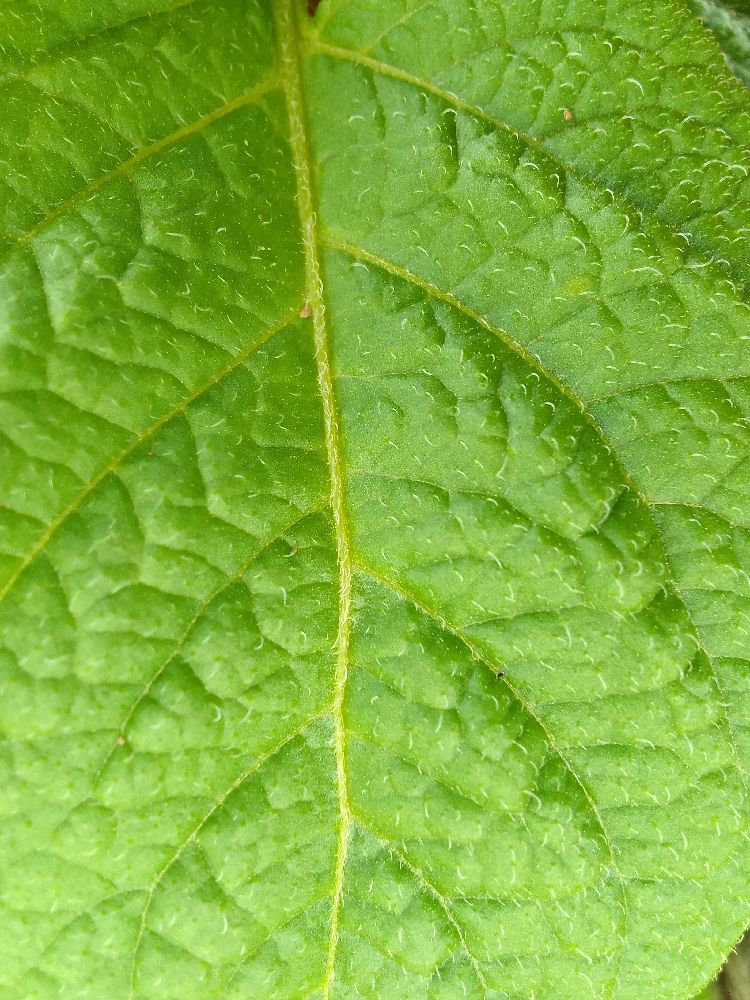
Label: Healthy